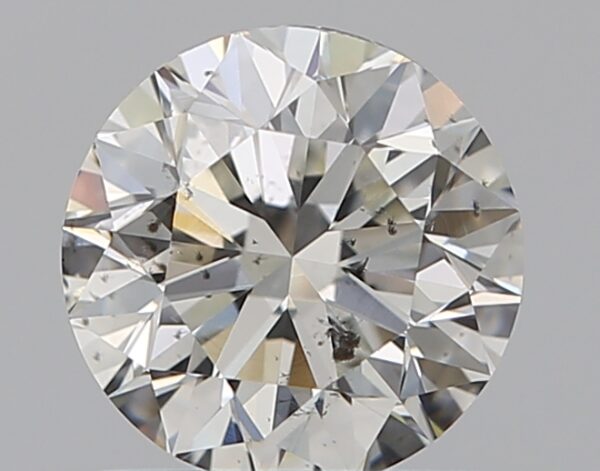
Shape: round
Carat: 0.9
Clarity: SI2
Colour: H
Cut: VG
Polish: EX
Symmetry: VG
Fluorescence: N
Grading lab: GIA
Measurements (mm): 5.99 x 6.04 x 3.88